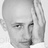
Emotion: neutral